Pilgrimage Church of Saint John of Nepomuk

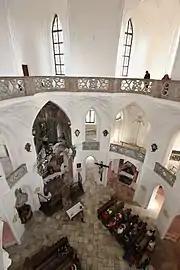
Central area and two floors

In inner area of the church there are oval perimeter chapels which are connected with central cylinder space by narrower ogive arches. The central area which is covered by vault with lunettes, is carried by ten pillars. In first floor there are tribunes corresponding to chapels in the basement. Second floor is decorated with the gallery counting ten pieces of art which are arranged round the heel of the vault. Stucco decoration is limited to motives of intersecting and cut rib arches similar to Gothic vaults. As on the other Santini's buildings, even here light is used to build inner space. This approach is based on baroque interpretation of light as a sign of god's presence. Some call this 'sacral light'.